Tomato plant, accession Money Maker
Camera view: horizontal (90 deg, fisheye); turntable rotation: 210 degrees
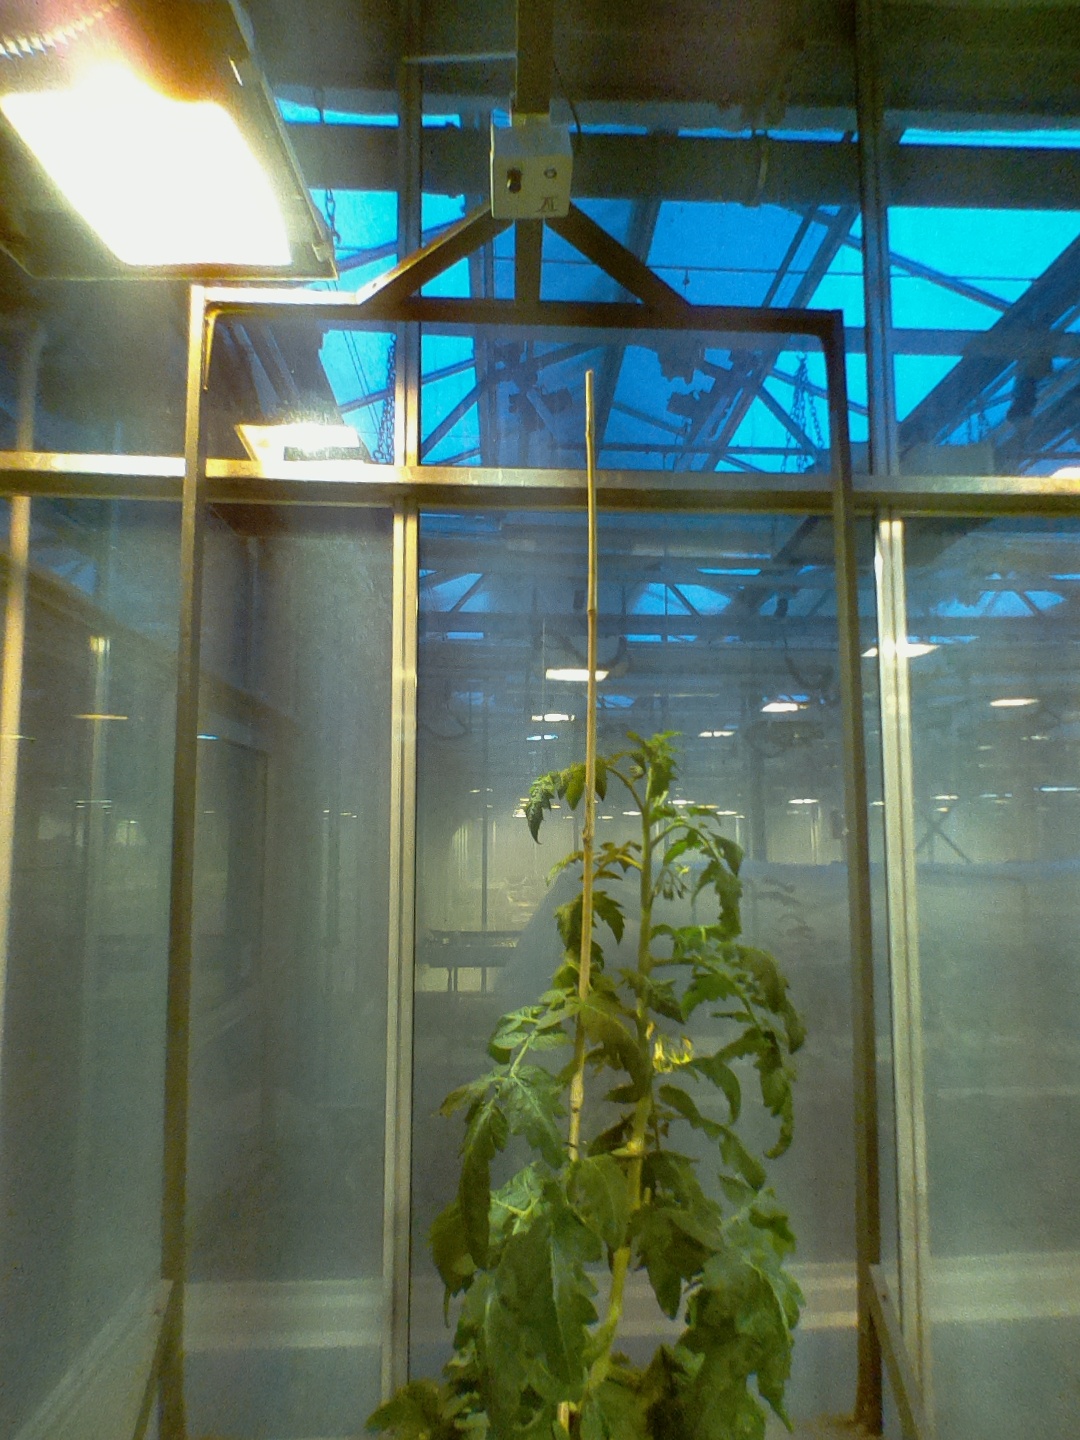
BBCH growth stage 65: Full flowering, 50%-60% of flowers open, first petals falling